Wendelstein 7-AS

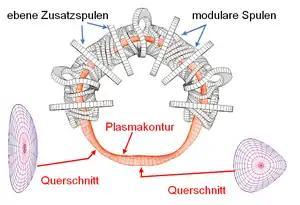
Top view of the magnetic coil system of the Wendelstein 7-AS. The position of the plasma in it is shown in red. The cross-section of the plasma changes five times along the ring, each from an upright elliptical shape (bottom left) to a more teardrop shape (bottom right) and back.

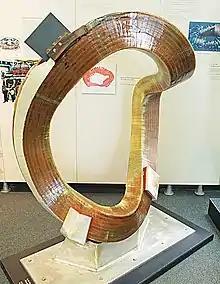
One of the characteristic optimized non-planar coils, exhibited in the Deutsches Museum.

Wendelstein 7-AS was a stellarator, a device which generates the magnetic fields necessary for the confinement of a hot hydrogen plasma via current-carrying coils outside the plasma. They are potential candidates for fusion reactors designed for continuous operation as the current exclusively flows on the outside of the machine, in contrast to the tokamak which generates the confining magnetic fields from the current that flows within the plasma itself.